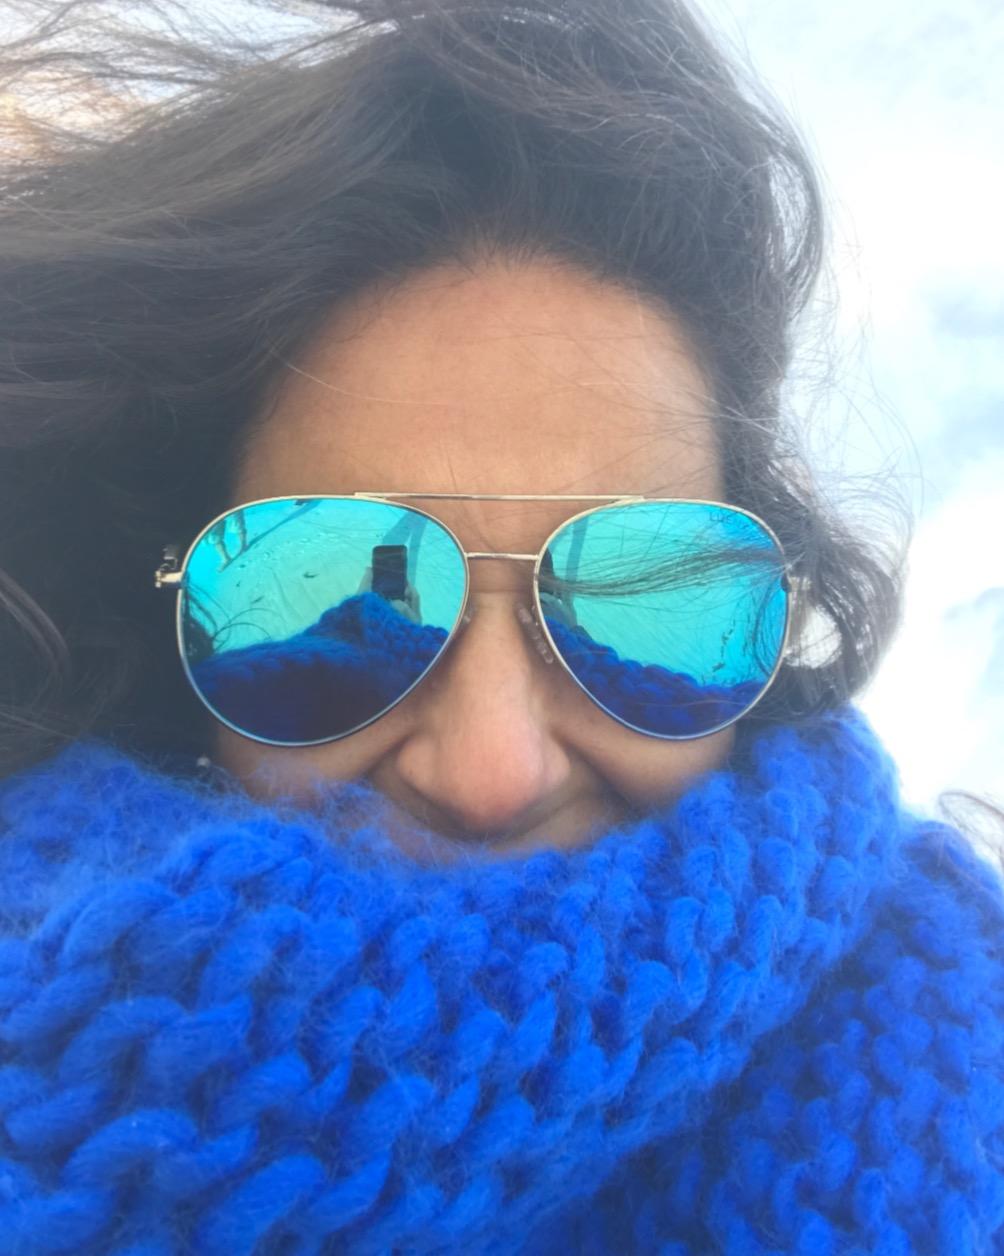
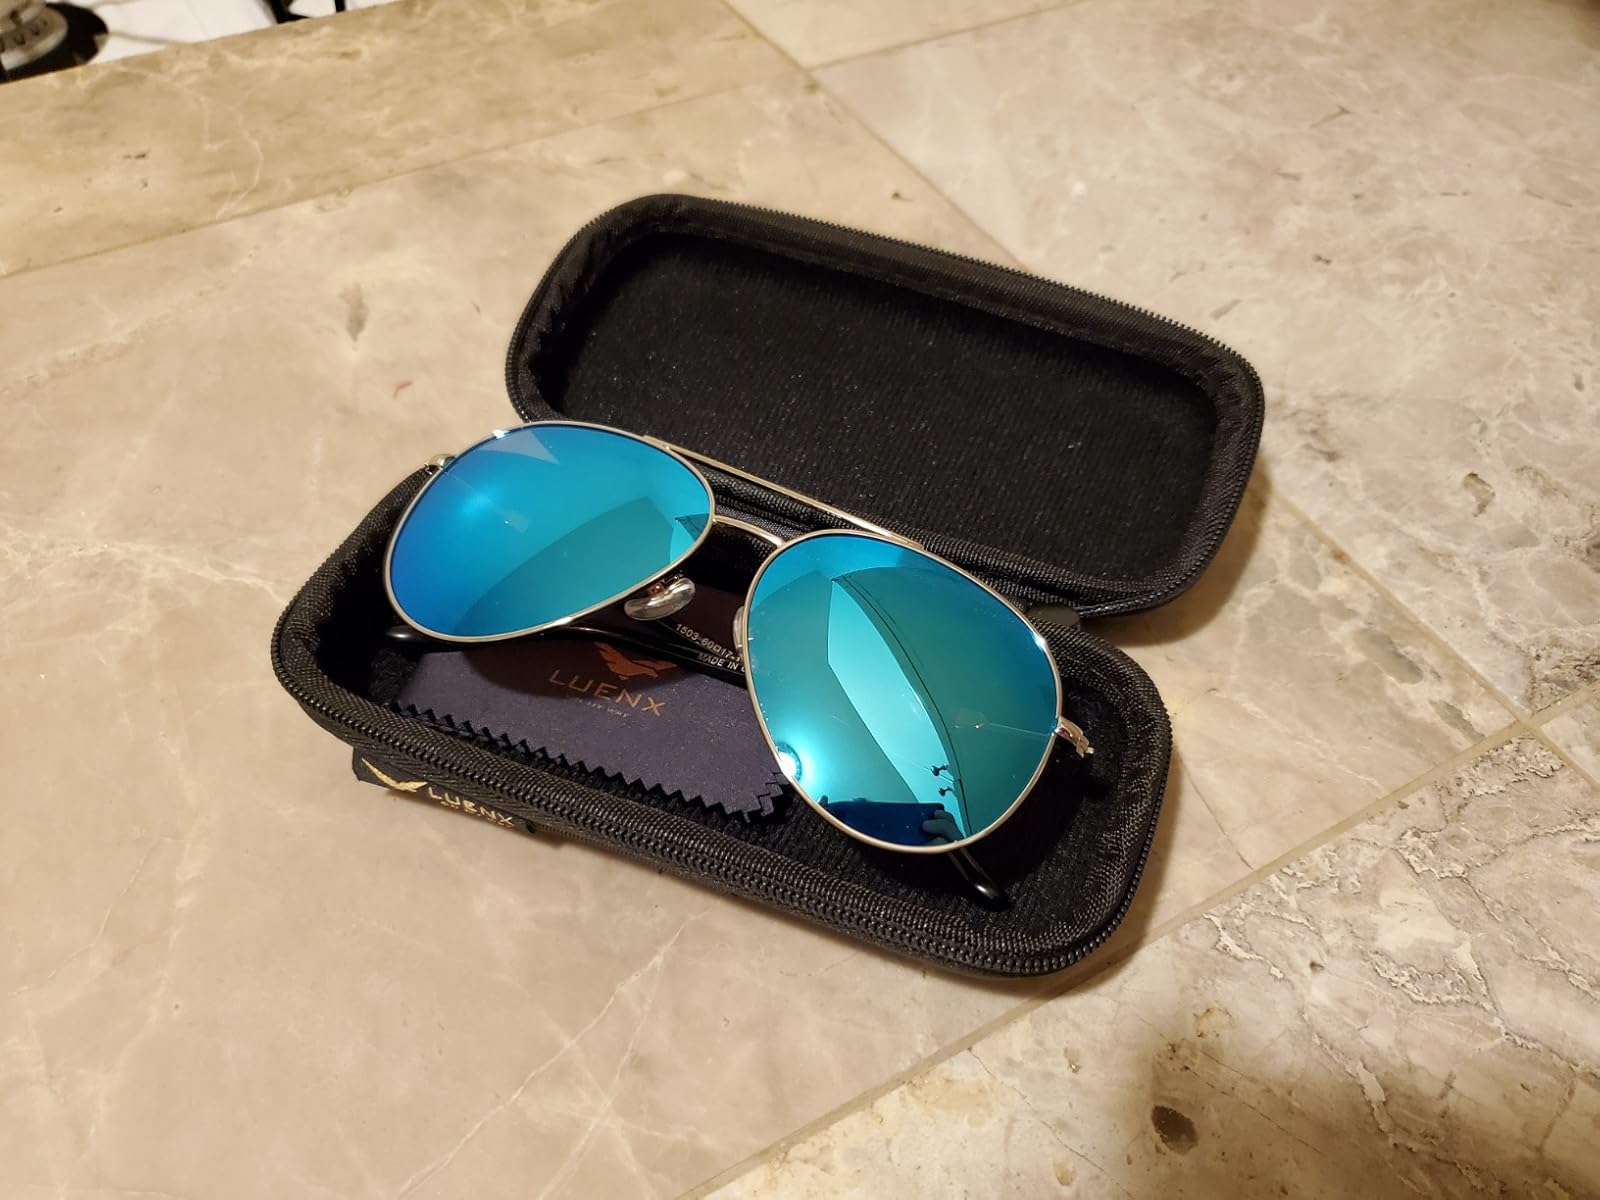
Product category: accessories_sunglasses
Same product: yes